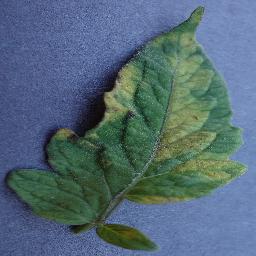
Label: Tomato___Leaf_Mold